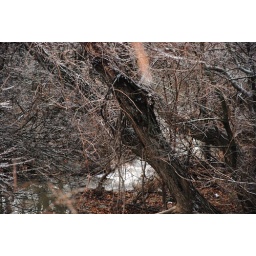
Some of the trees by the train tracks.